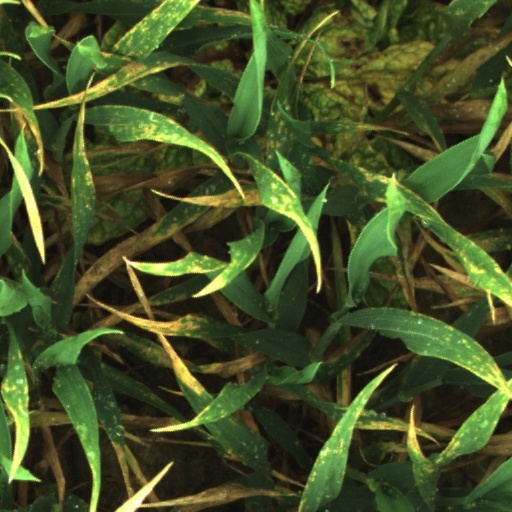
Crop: wheat